Engelbertus Lucas Jr.

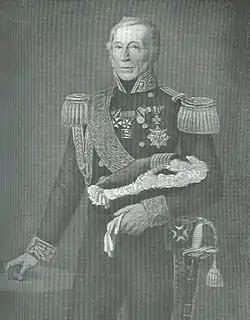
Portrait of Lucas

Lieutenant-Admiral Engelbertus Lucas Jr. (30 May 1785 – 12 May 1870) was a Dutch naval officer. Over the course of his career, he served in the Batavian Navy, French Imperial Navy and Royal Netherlands Navy and was appointed as Dutch Minister for the Navy in the first cabinet of Prime Minister Johan Rudolph Thorbecke from 1849 to 1851.